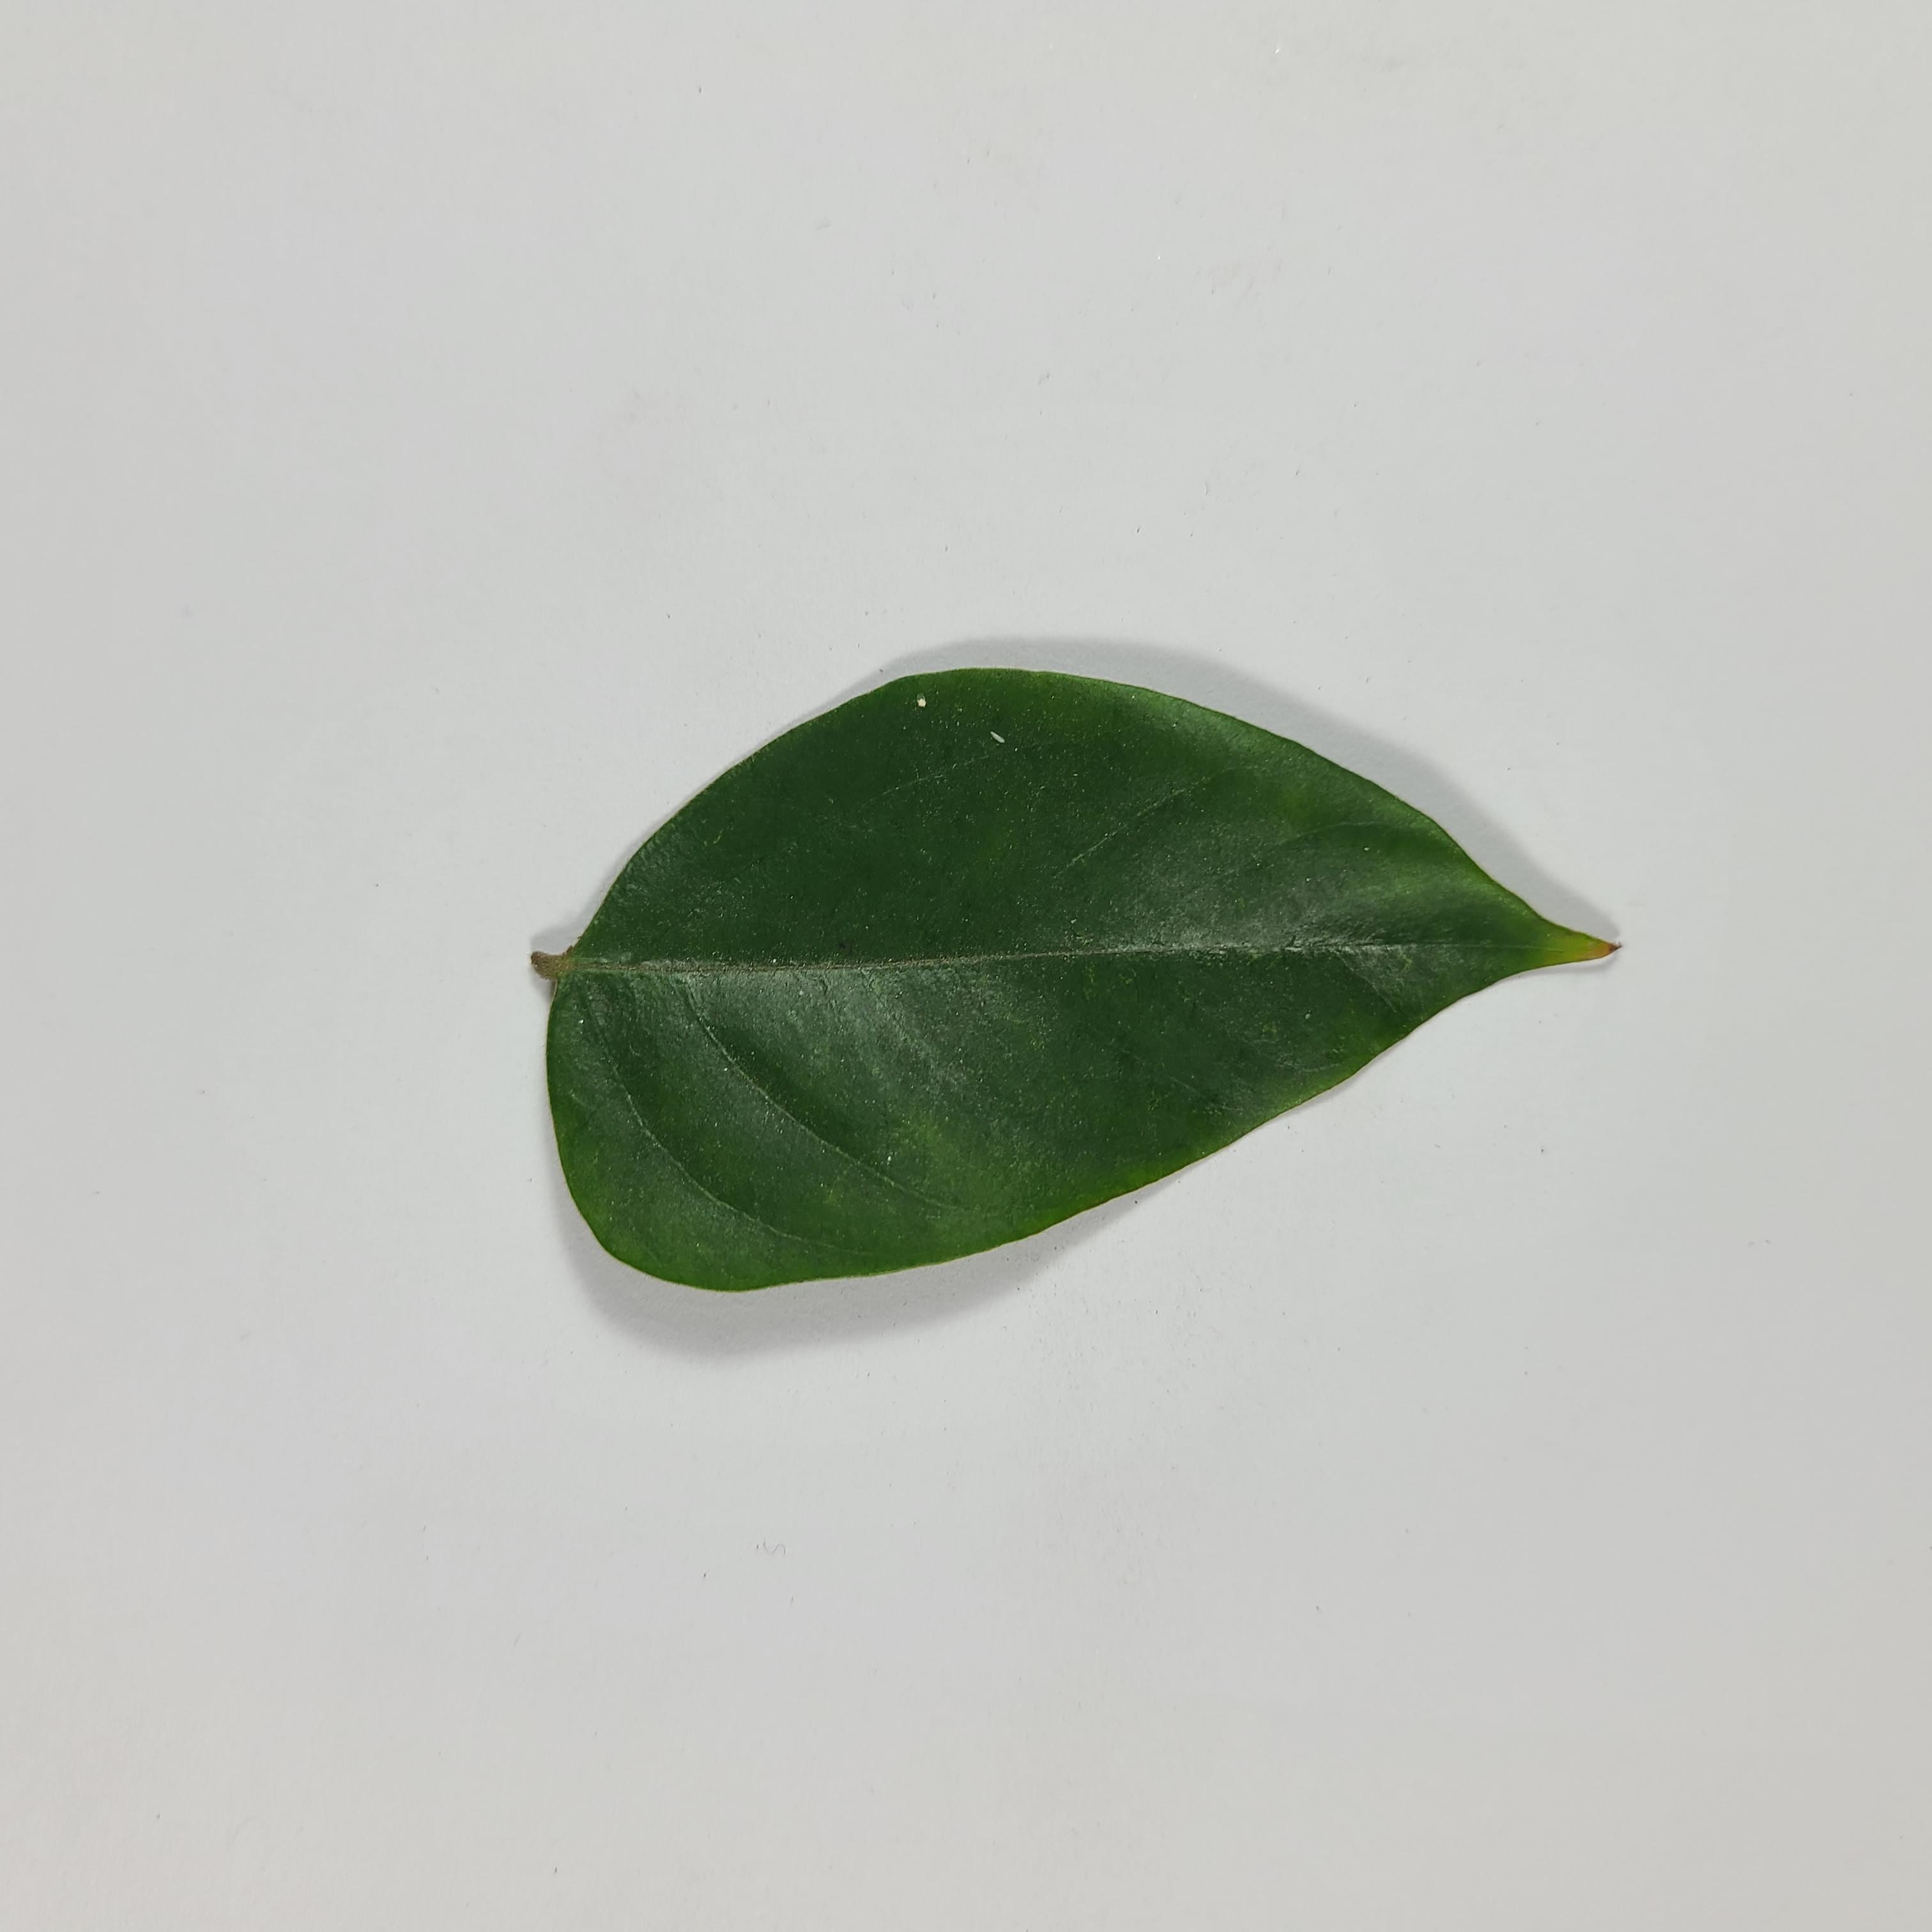
Label: Healthy Leaves